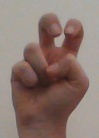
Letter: toot